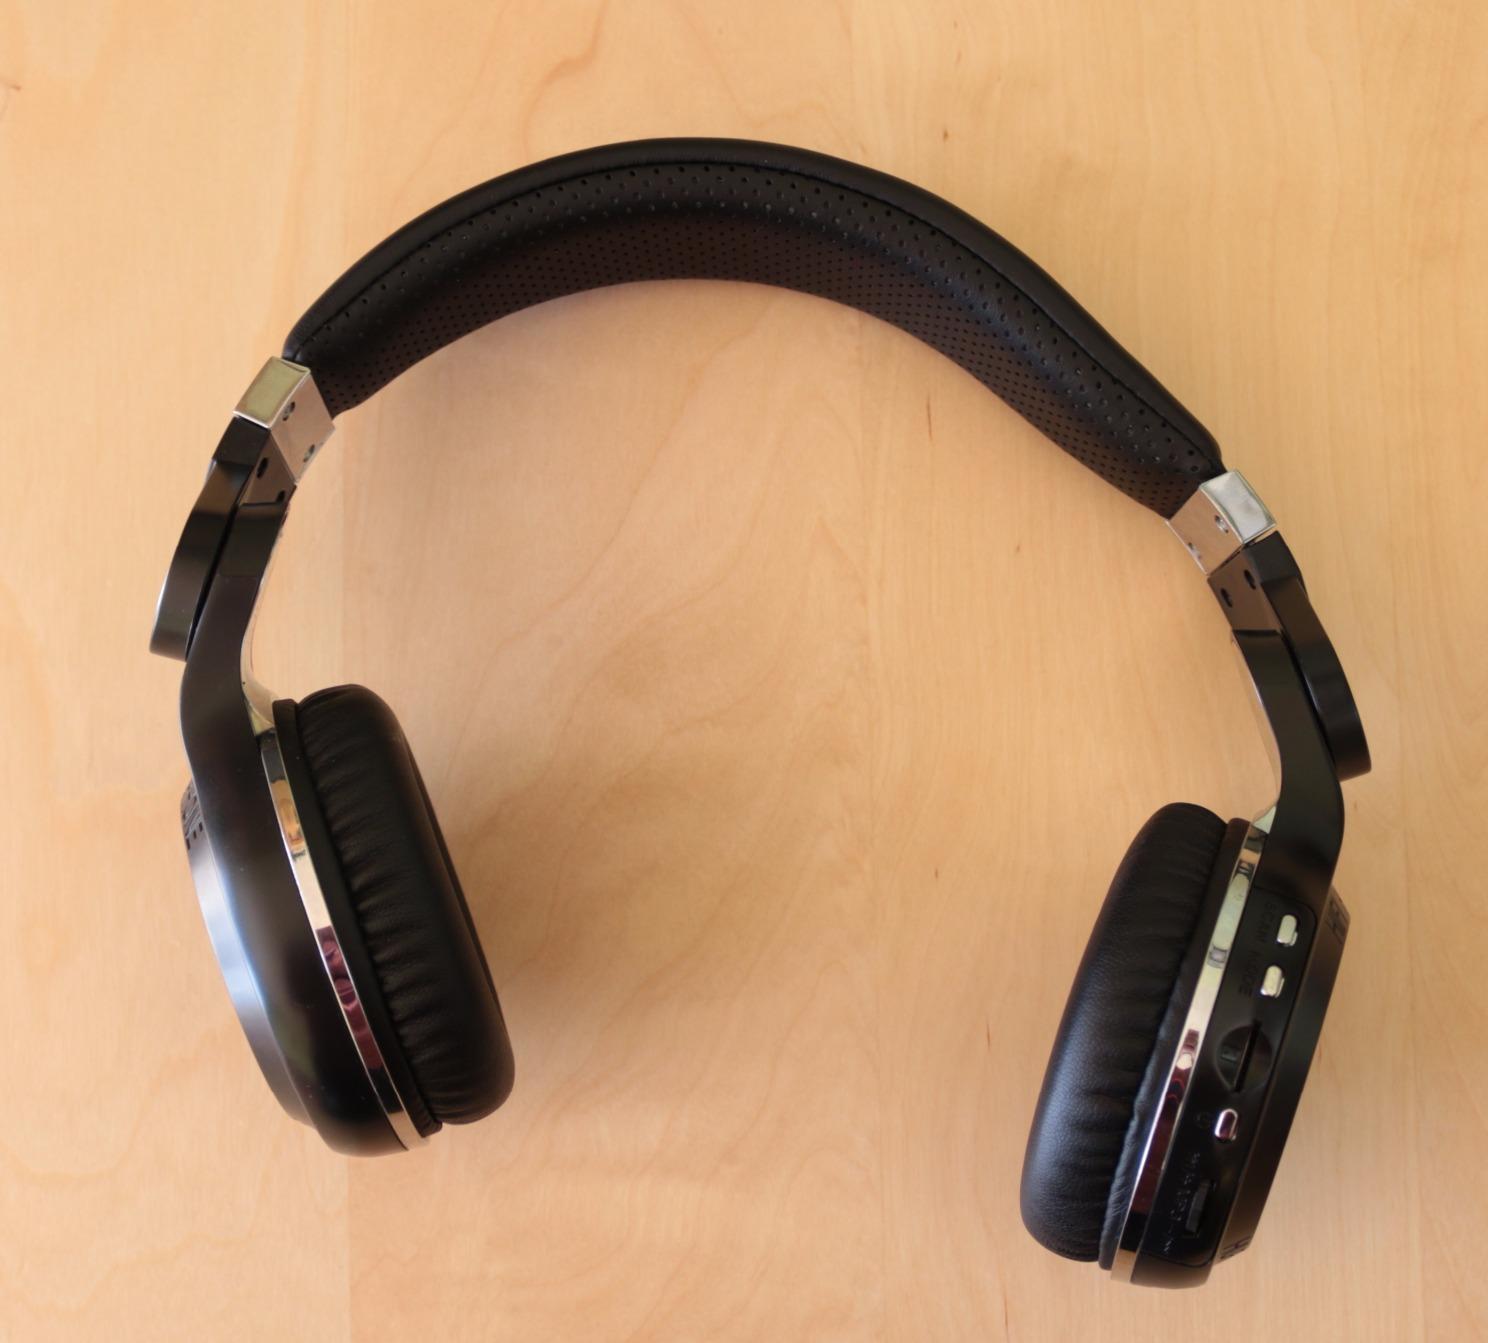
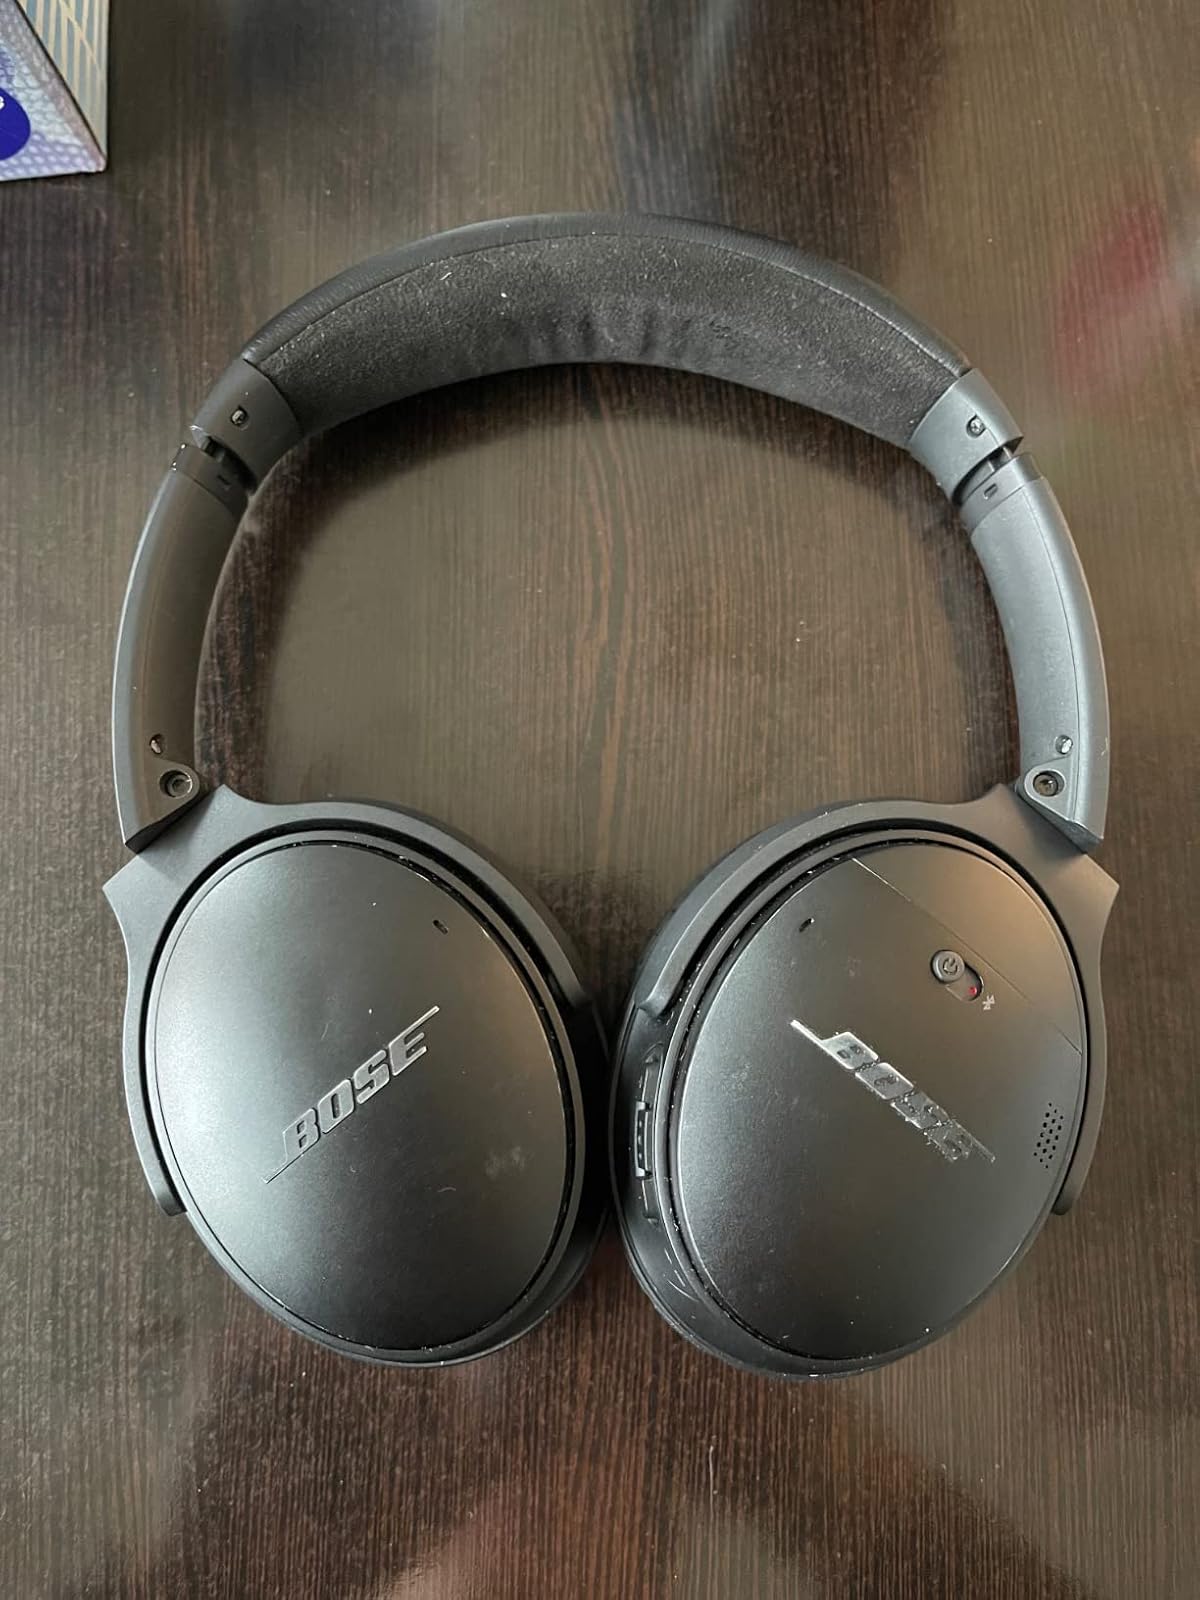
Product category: headphones
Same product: no